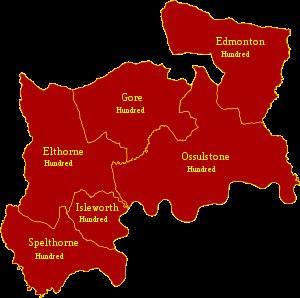
Le Middlesex est un ancien comté traditionnel d'Angleterre. Il a le statut de comté administratif de 1889 à 1965, ancienne subdivision administrative d'Angleterre. La capitale en est alors Brentford. Il est aussi abrégé Middx.